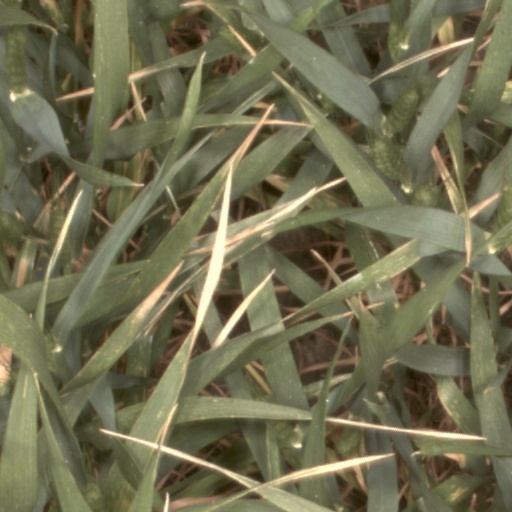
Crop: wheat